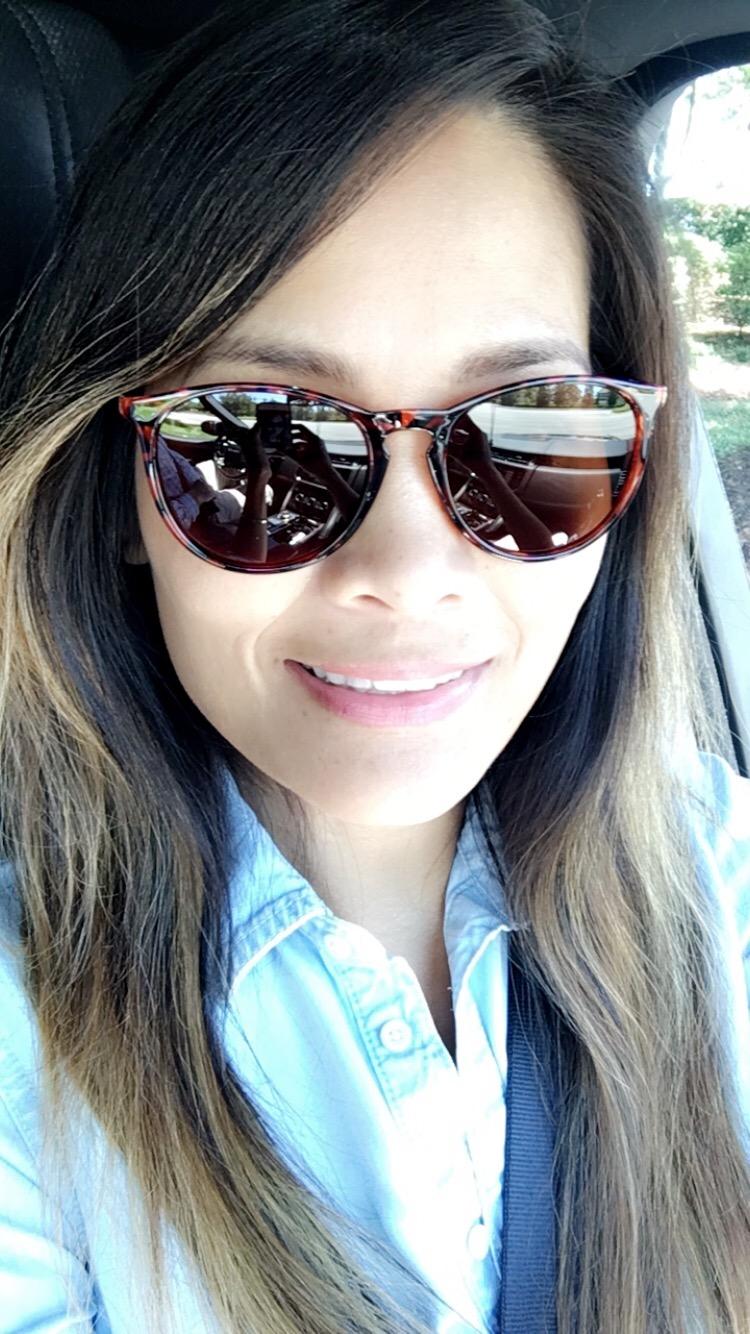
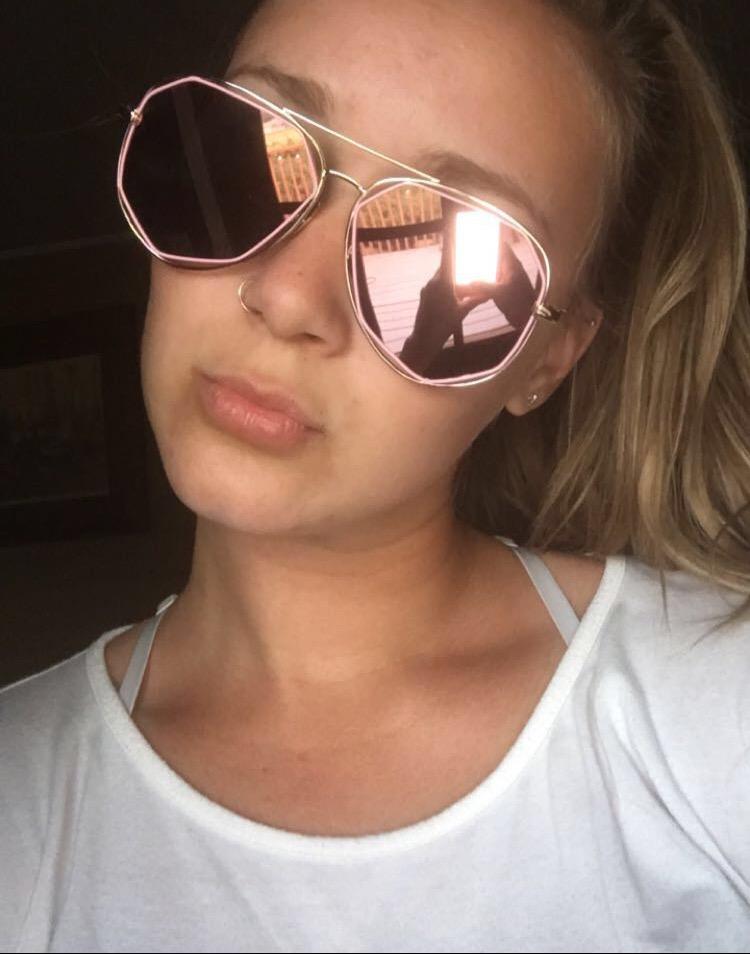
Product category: accessories_sunglasses
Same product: no